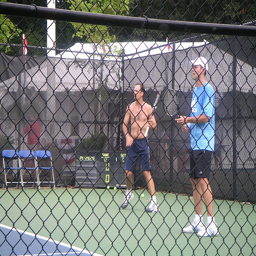
Two men on a tennis court get ready to play.
A couple of tennis players in action on the court.
Two men inside of a tennis court with rackets.
The two men have tennis rackets in their hands.
Two men on a tennis court holding tennis rackets.